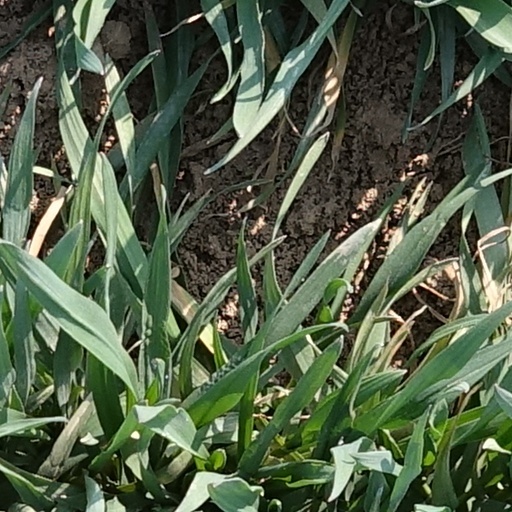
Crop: wheat